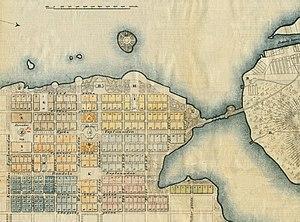
Carl Axel Setterberg est un architecte suédois et finlandais qui est connu comme étant le créateur du nouveau Vaasa.